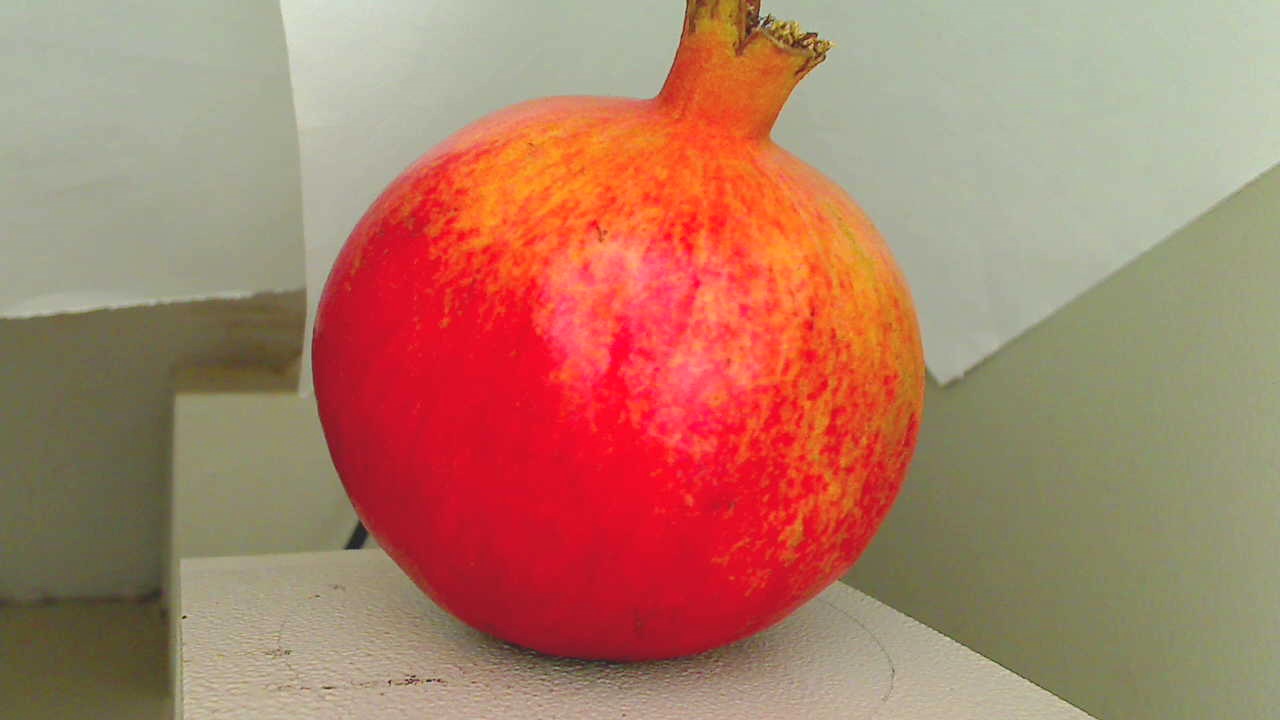
Grade: grade-2
Quality: quality-3